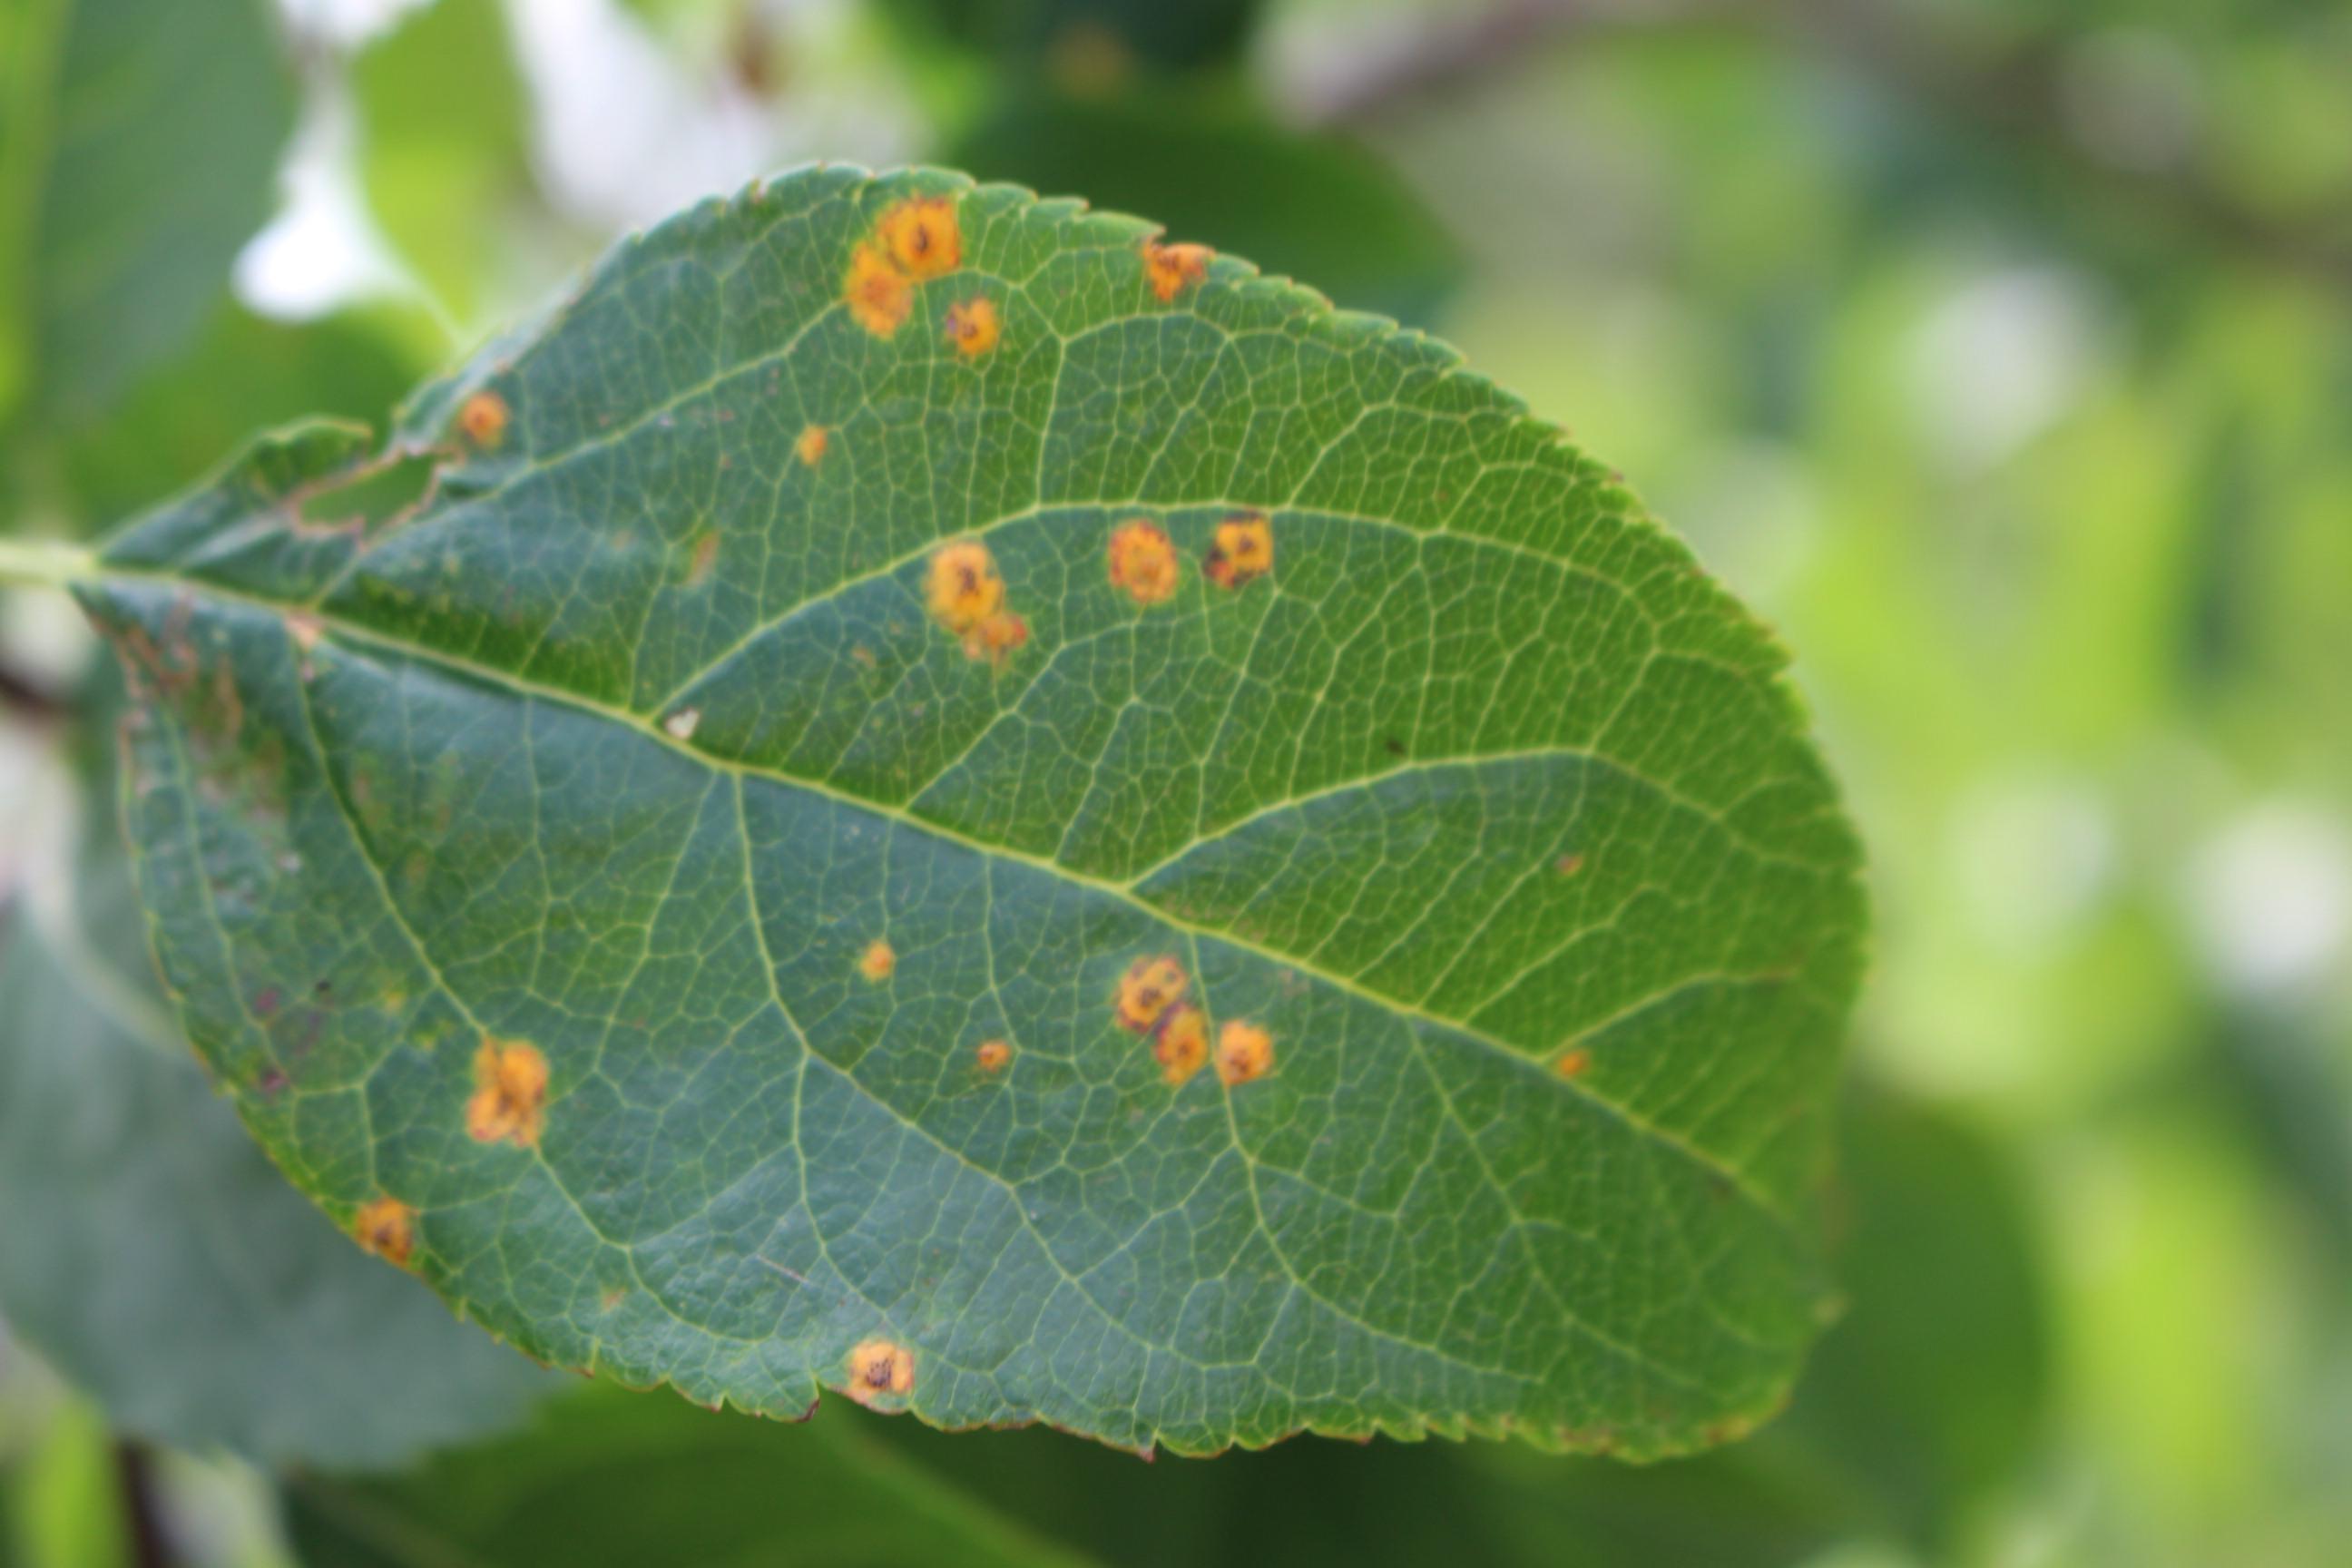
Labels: rust